Temple of Satet

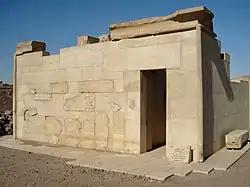
Modern reconstruction of the temple of Senusret I.

Towards the end of the First Intermediate period, in the early Eleventh Dynasty, the Theban king Intef III totally renovated the temple. The central chapel was left at its original place between the three natural boulders. The hall which stood in front of the chapel was paved and decorated with limestone slabs for the first time.